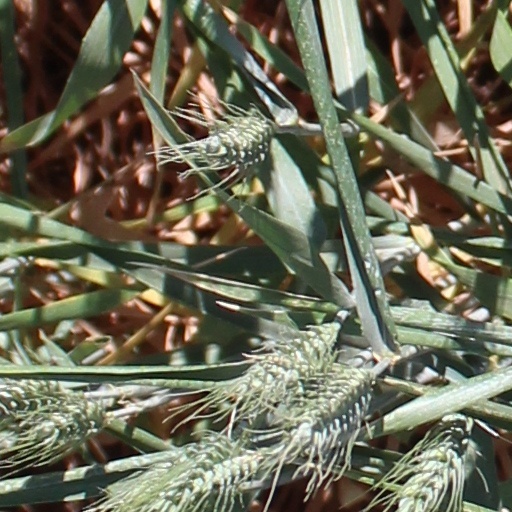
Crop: wheat